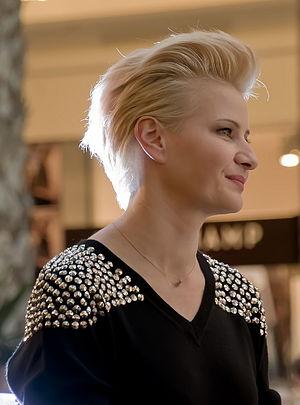
Małgorzata Kożuchowska est une actrice polonaise.